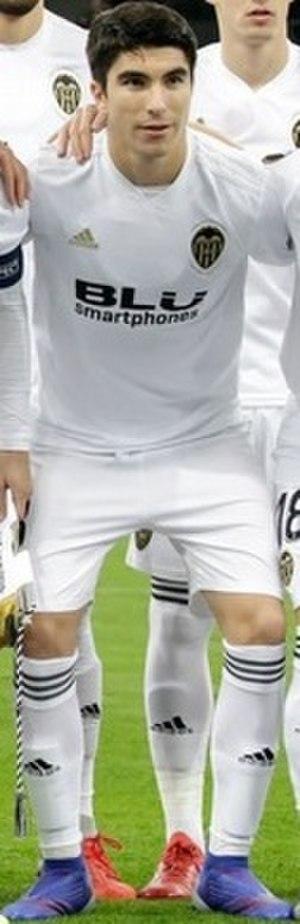
Carlos Soler Barragán est un joueur de football espagnol, qui évolue au poste de milieu de terrain. Il joue au sein du club de Valence CF.